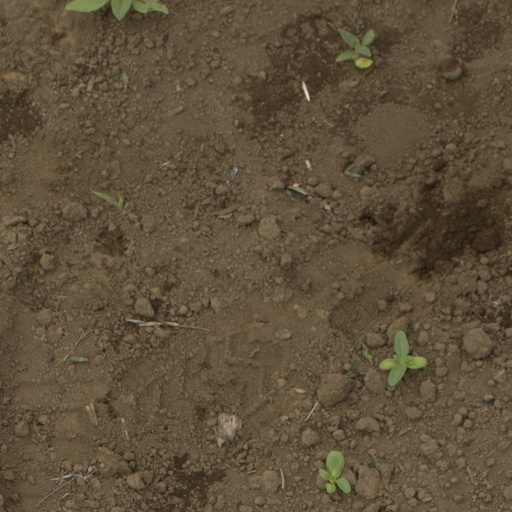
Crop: Jerusalem artichoke